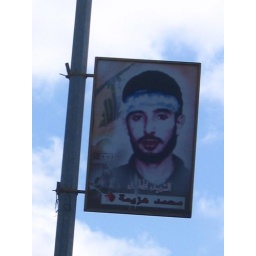
Martyre displayed on street pole in Tyre